William Lewis Elkin

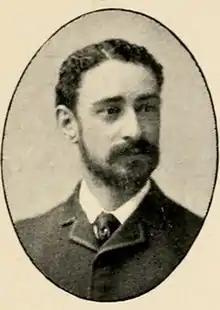

William Lewis Elkin (April 29, 1855 – May 30, 1933) was an American astronomer known for his detailed work measuring parallaxes and for pioneering work in meteor photography. He served as director of the Yale University Observatory from 1896 to 1910.